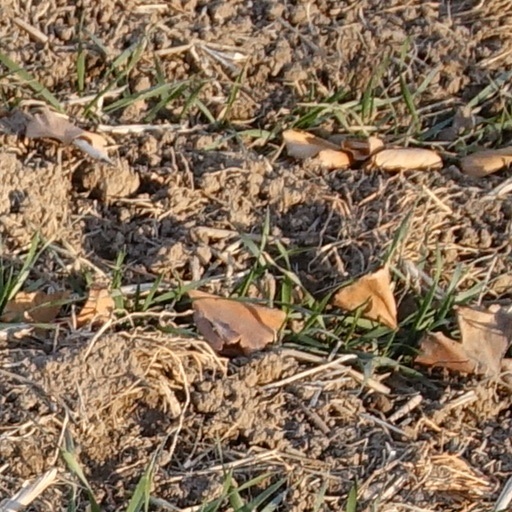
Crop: wheat